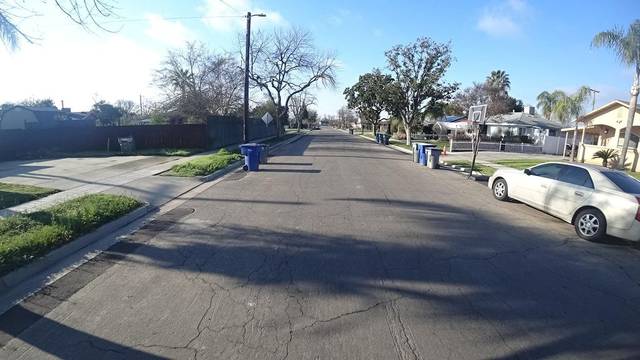
Region: Colombia
Coordinates: 36.778, -119.82